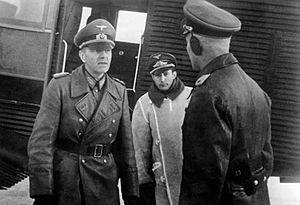
L'opération Uranus est le nom de code d'une offensive soviétique ayant entraîné l'encerclement de la 6ᵉ armée allemande, des 3ᵉ et 4ᵉ armées roumaines et des éléments de la 4ᵉ armée de Panzer. L'opération faisait partie de la bataille de Stalingrad et était destinée à détruire les forces allemandes positionnées aux alentours de la ville. La planification de l'opération Uranus avait commencé dès septembre 1942 et fut développée simultanément à d'autres plans visant à encercler le groupe d'armées Centre et les forces allemandes dans le Caucase.
Friedrich Paulus est un Generalfeldmarschall du Troisième Reich qui s'est illustré au cours de la Seconde Guerre mondiale.